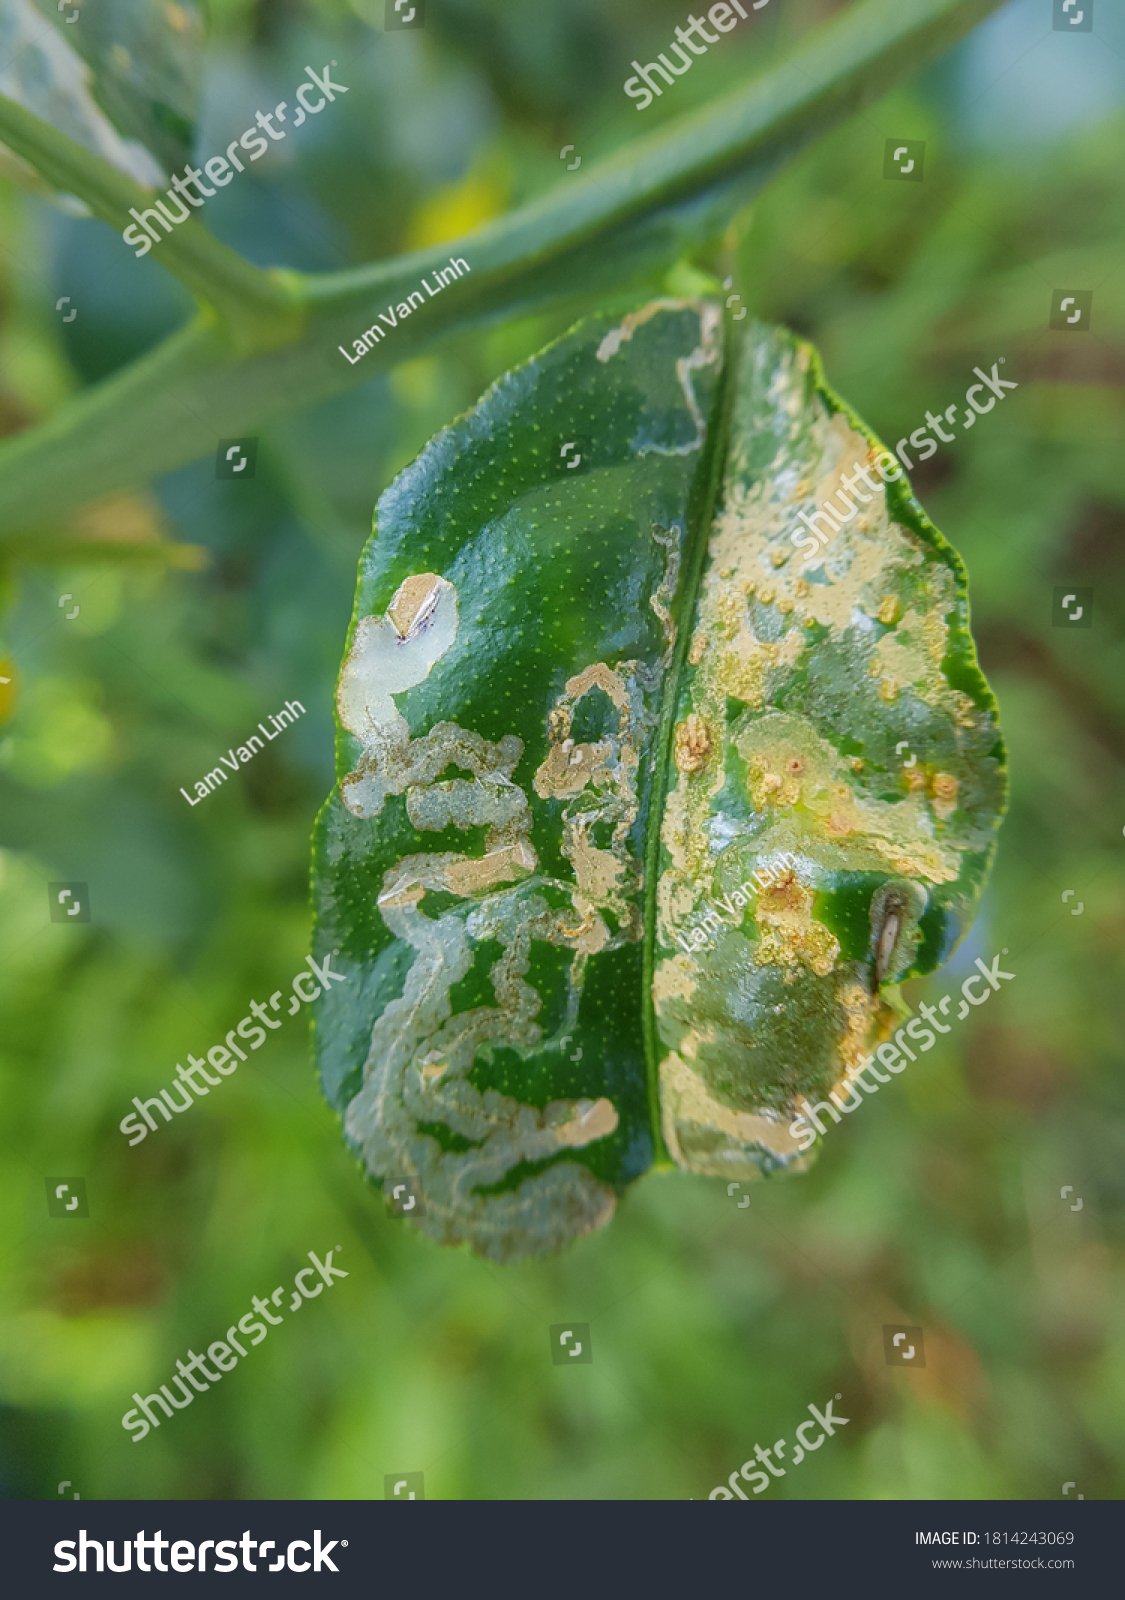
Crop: unknown
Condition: citrus_canker